Tharp House (Farmington, Delaware)

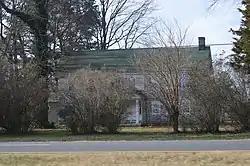
Front of the house

Tharp House is a historic home located near Farmington, Kent County, Delaware, United States; it was the home of Delaware Governor William Tharp (1803–1865). It is a -story, four-bay frame structure, with a three-bay brick rear portion. It also has a rear wing, which is thought to have been a kitchen outbuilding joined to the main body of the house.